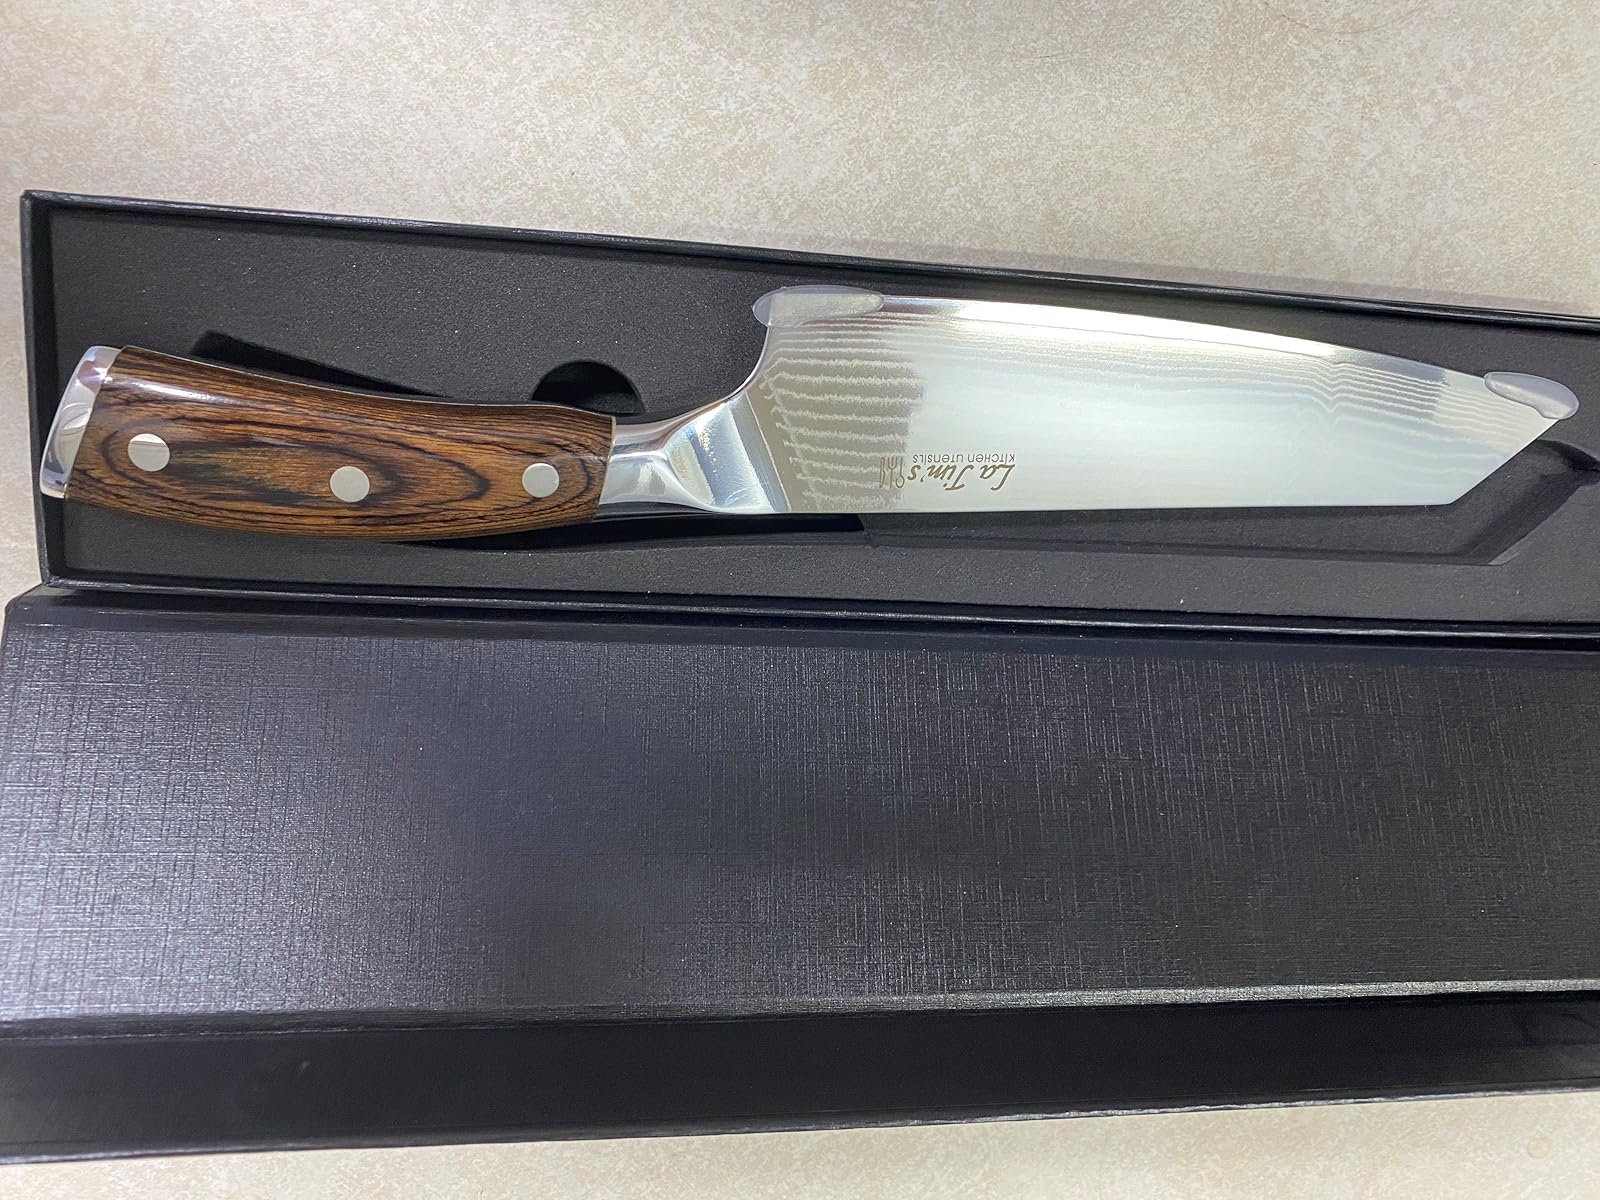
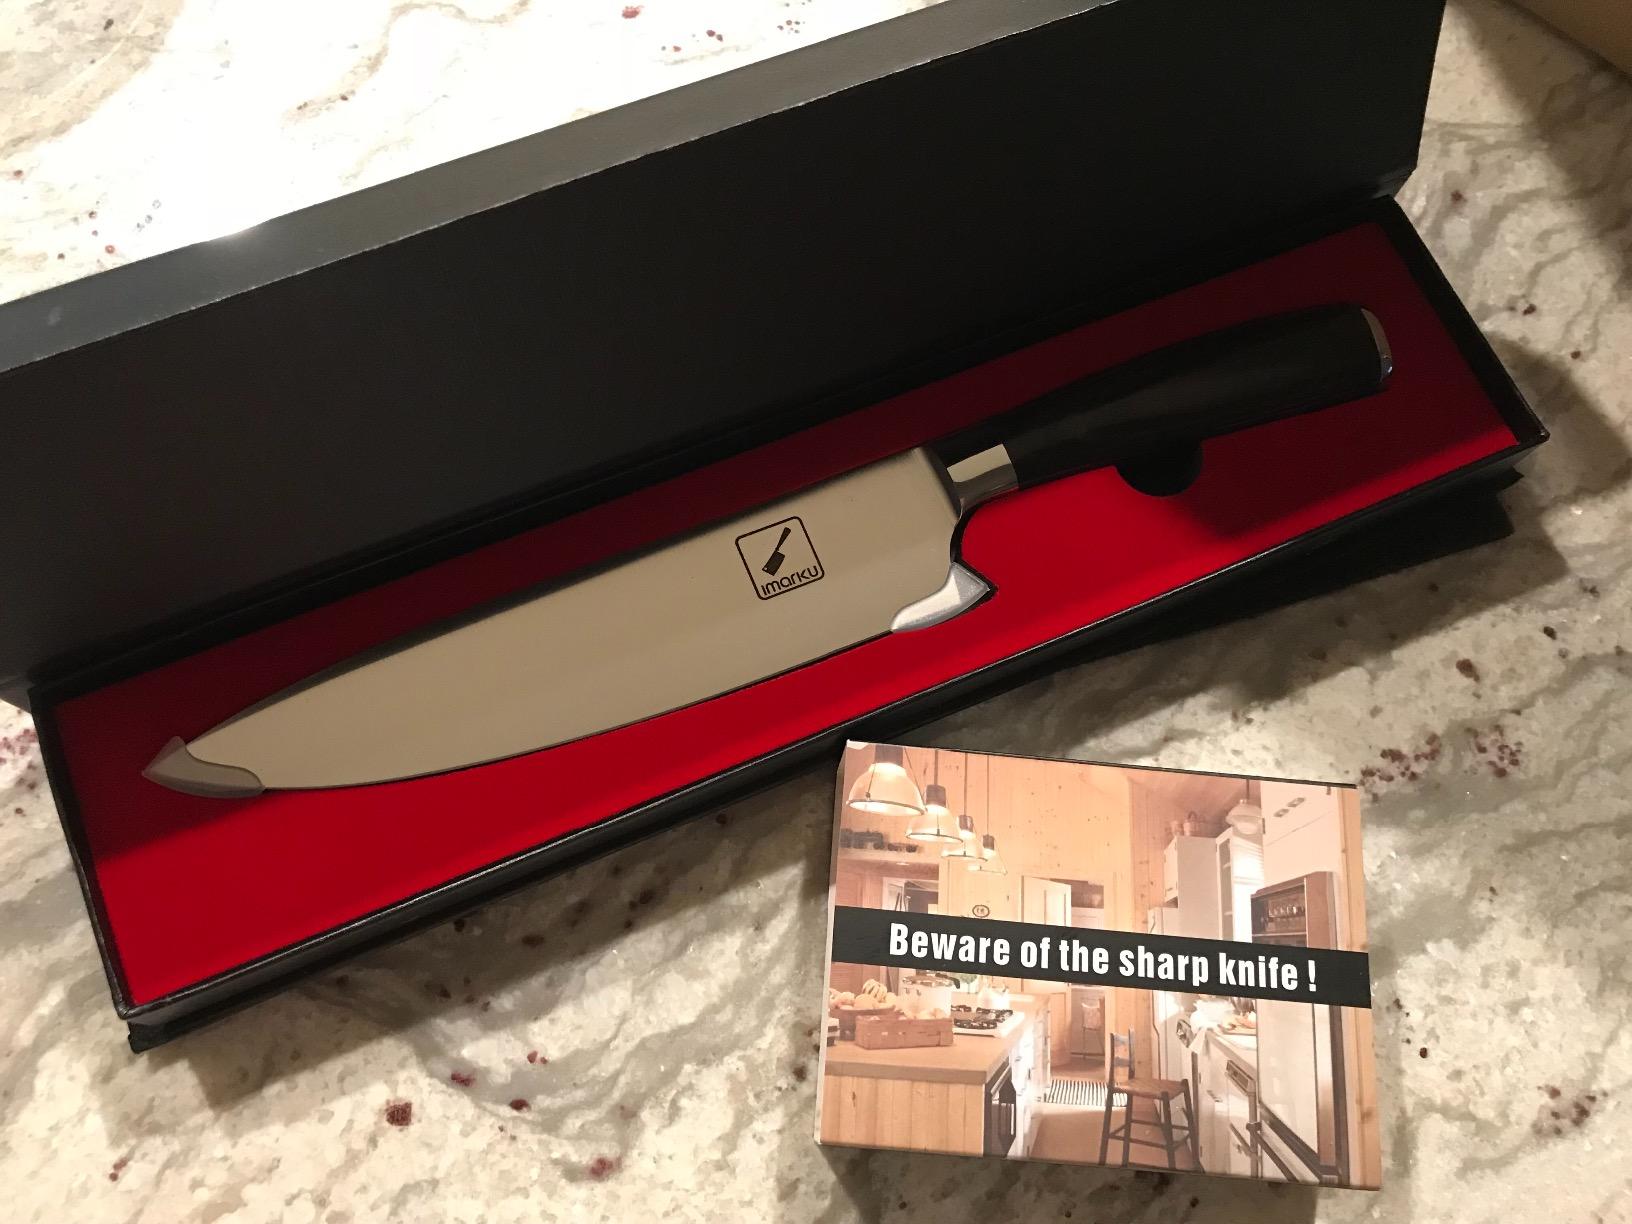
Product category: items_knife
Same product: no